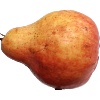
Label: red_pear